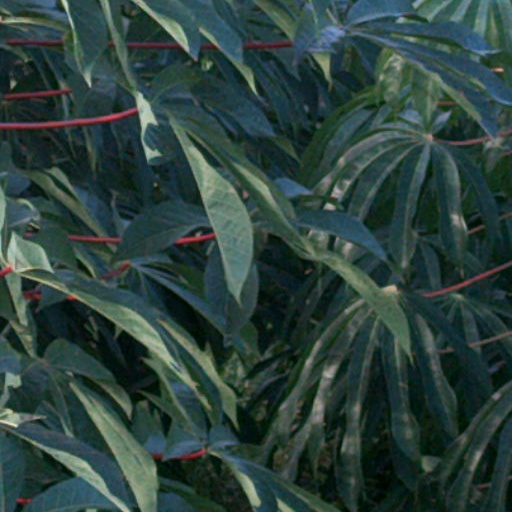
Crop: cassava